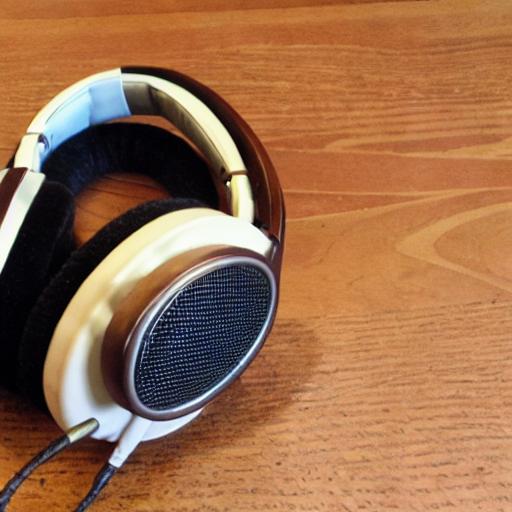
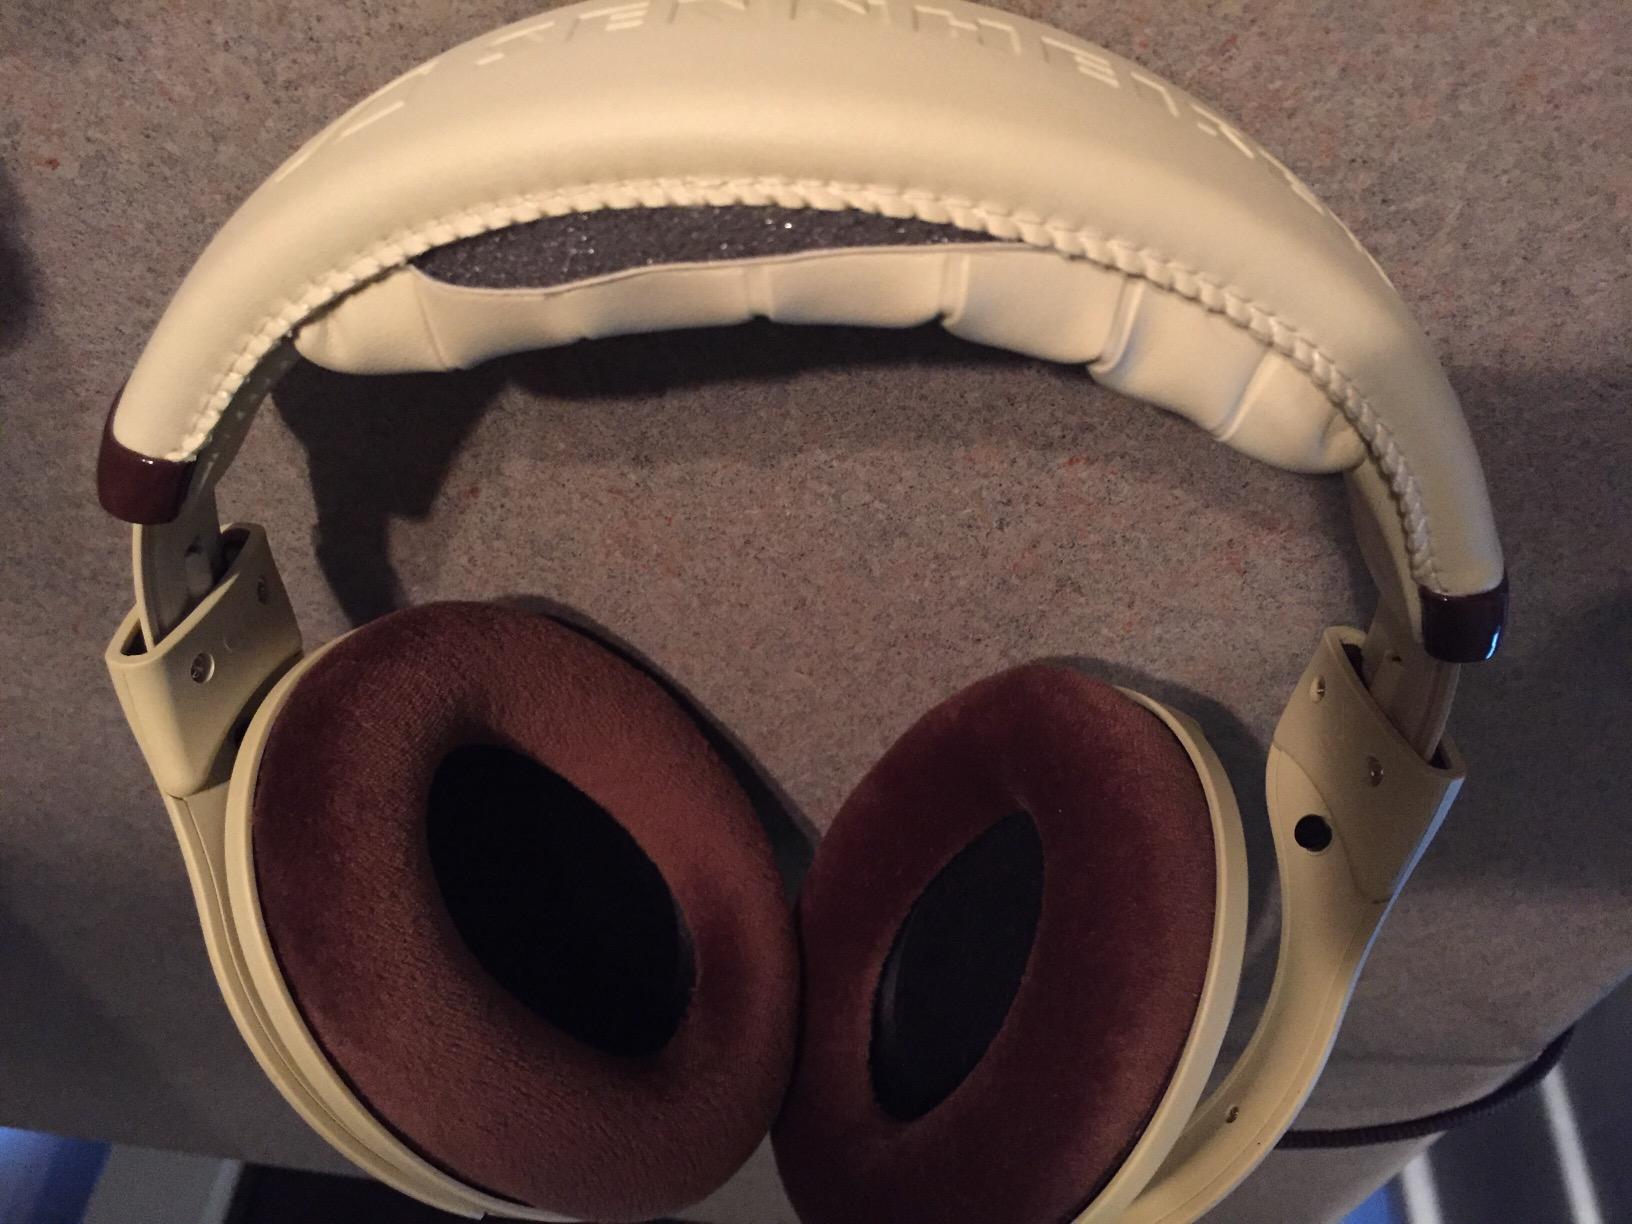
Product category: headphones
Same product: no